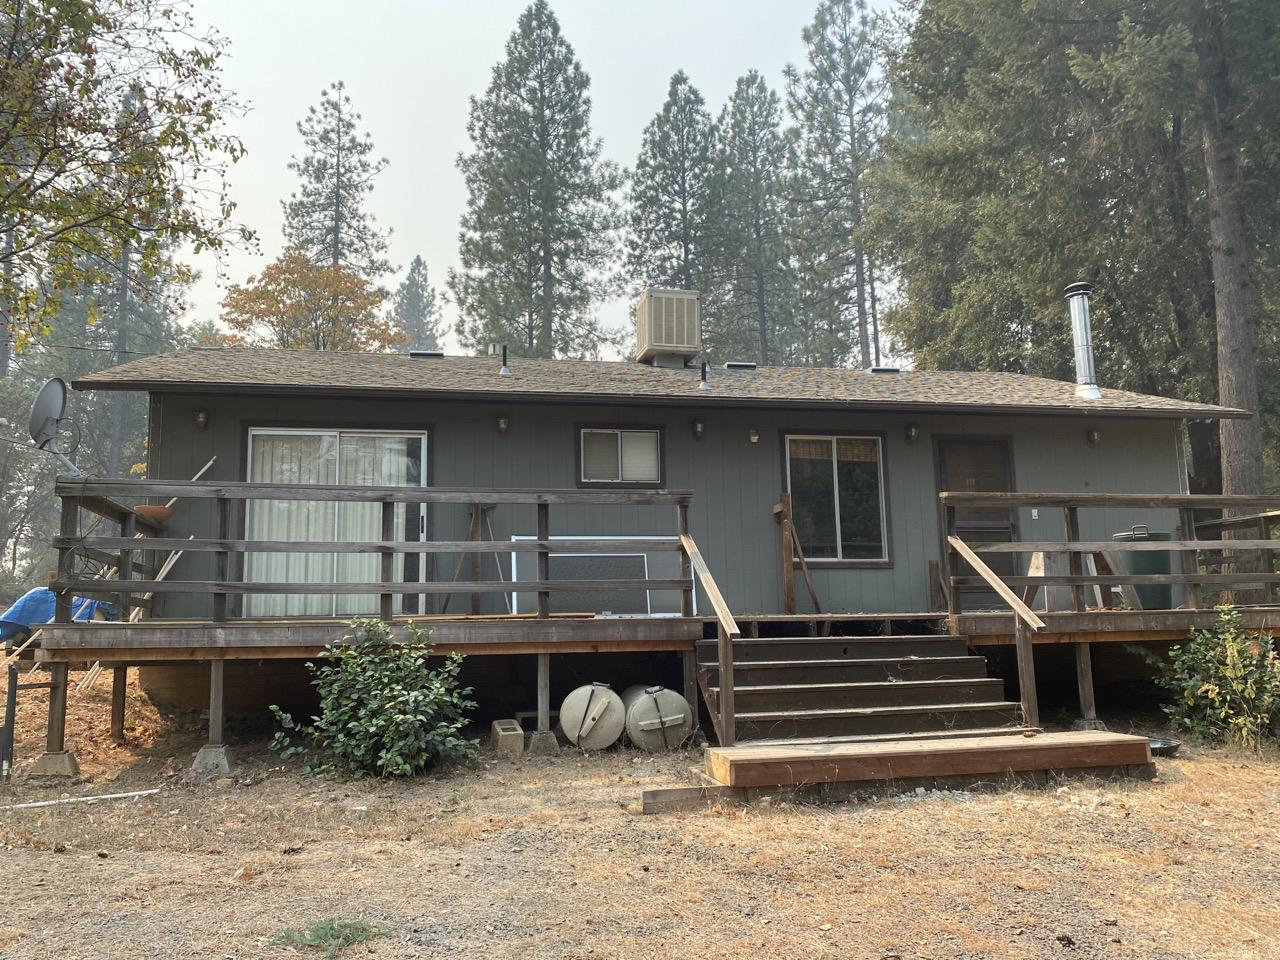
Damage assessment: no_damage